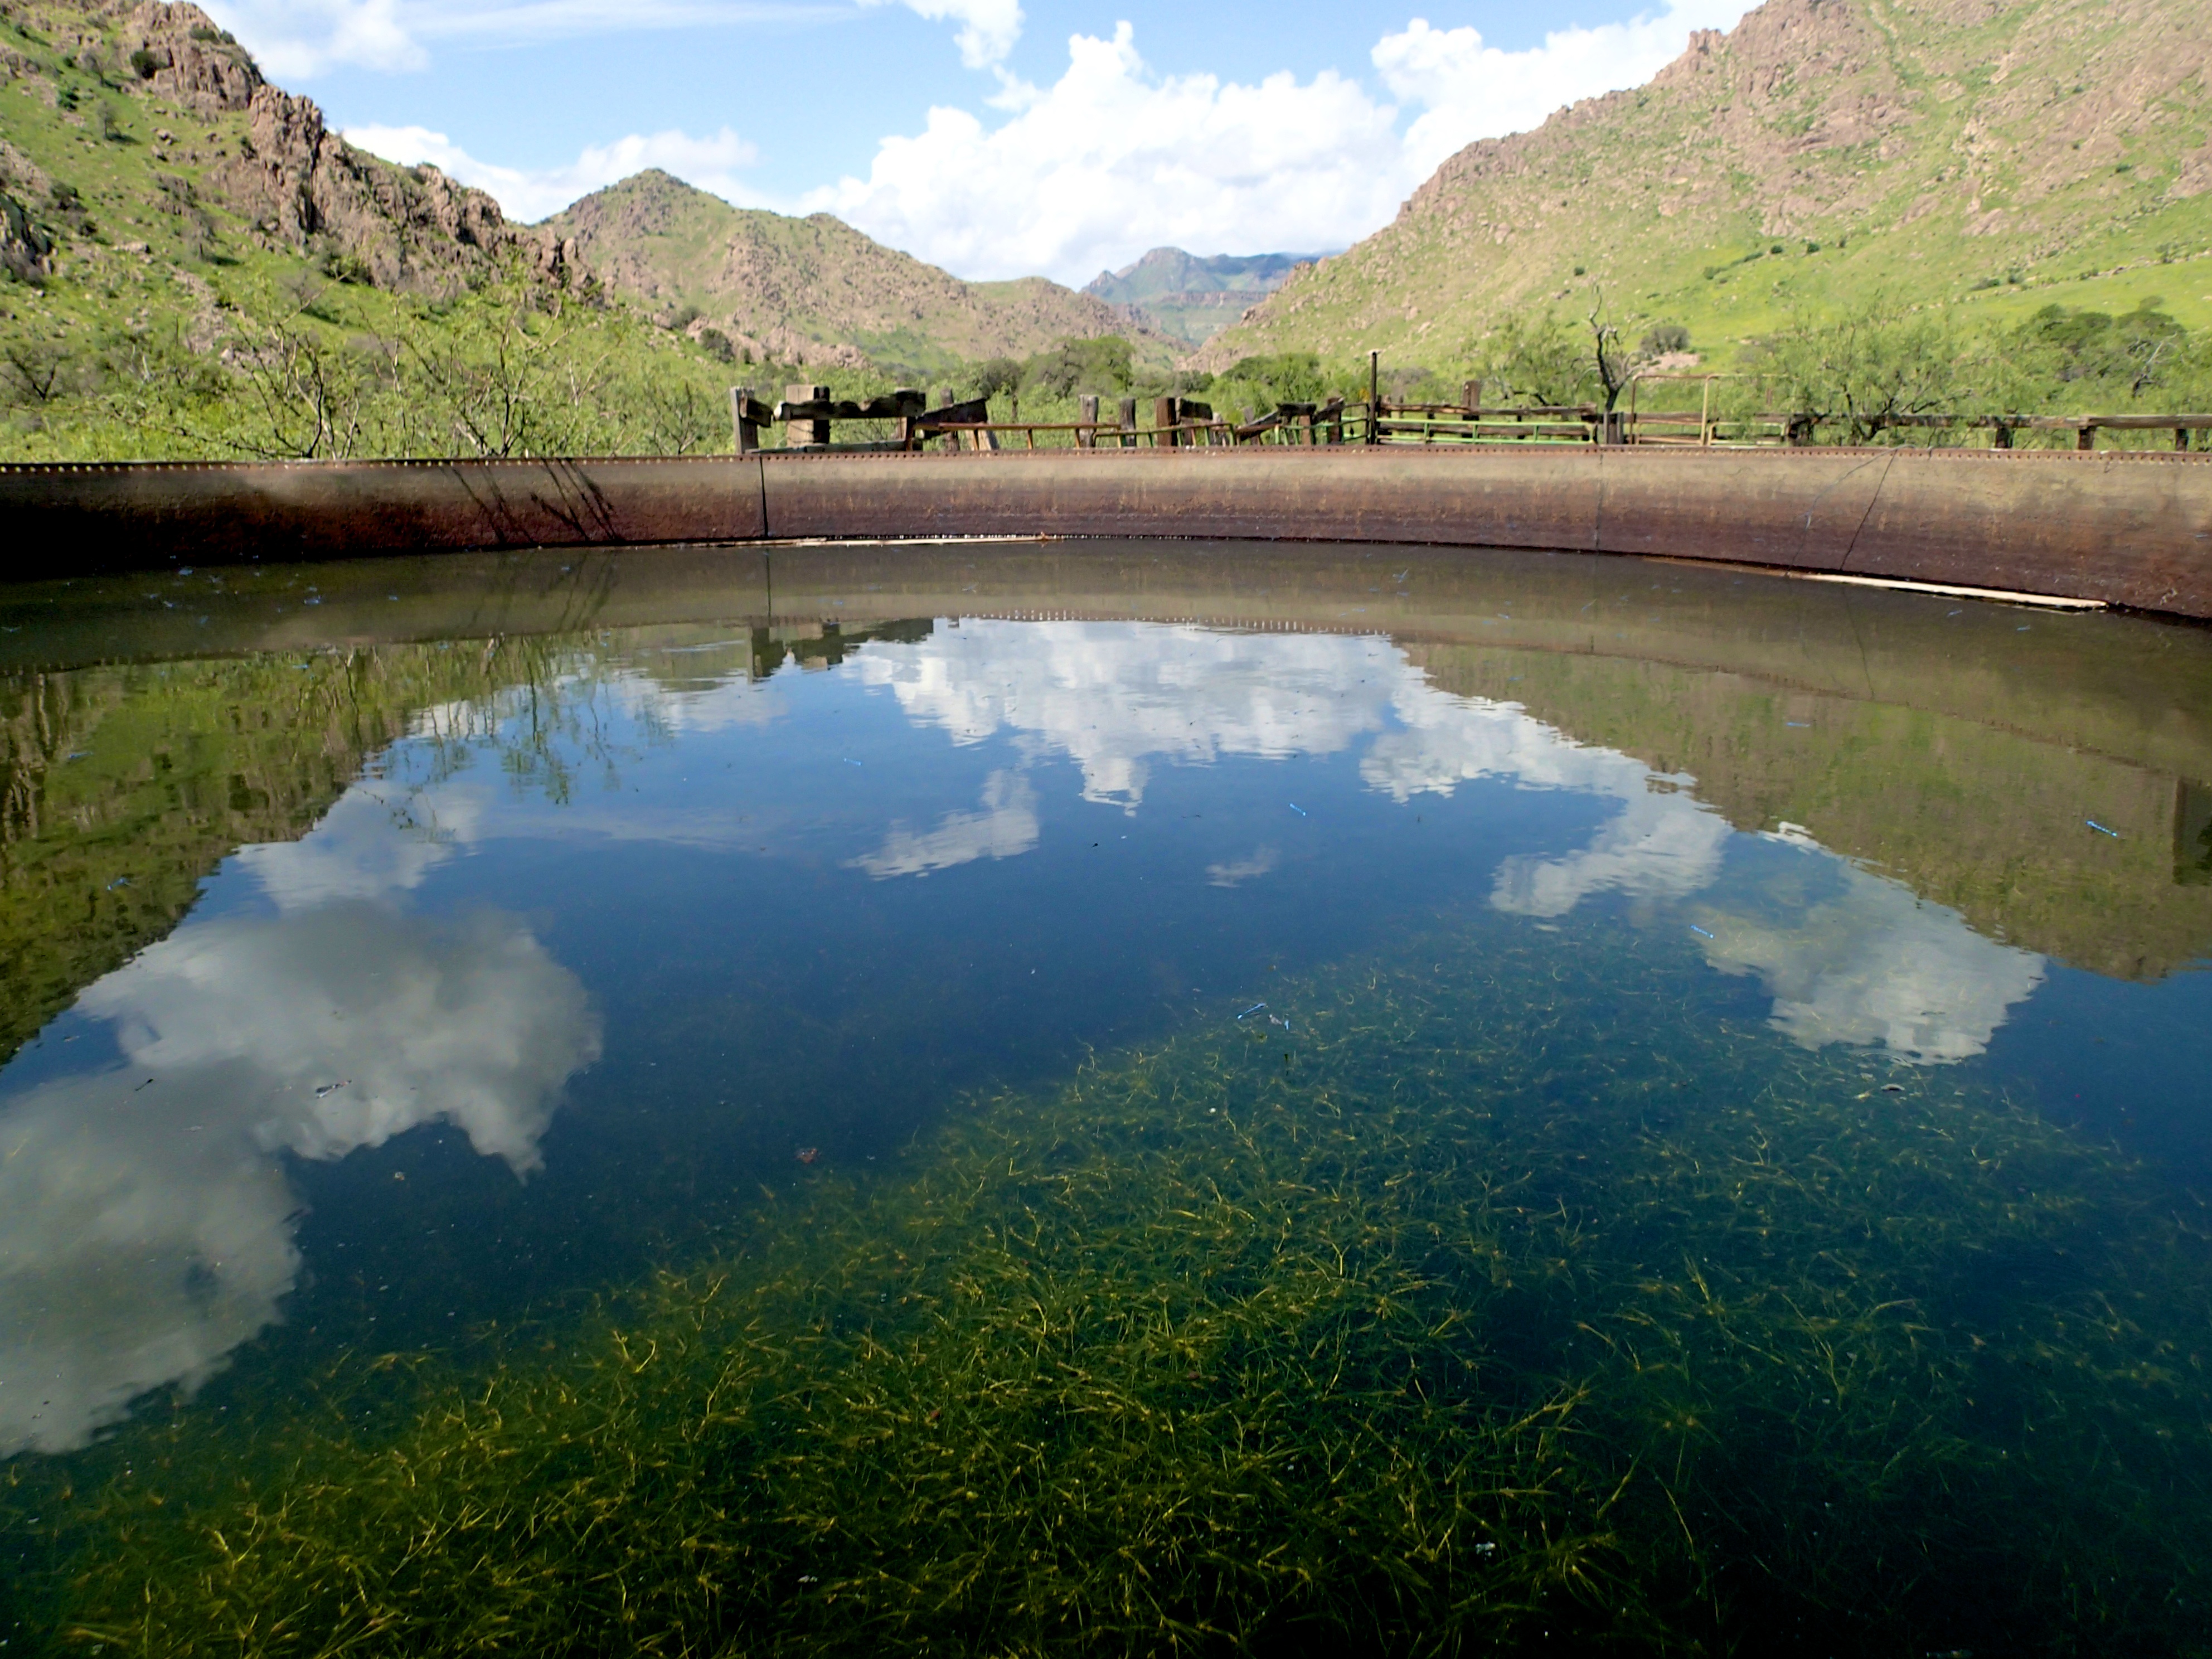
landscape, water, nature, wilderness, mountain, hill, lake, river, pond, reflection, reservoir, body of water, loch, horseshoecanyon, tarn, aerial photography